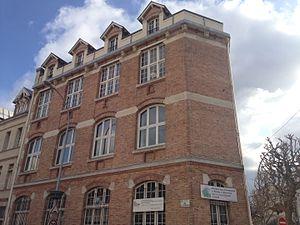
Immeuble du siège de la Fédération régionale des Maisons des Jeunes et de la culture en Ile-de-France.
Montreuil [mɔ̃.tʁœj], qui fut également appelé Montreuil-sous-Bois, est une commune française située dans le département de la Seine-Saint-Denis dans la Métropole du Grand Paris, en région Île-de-France.